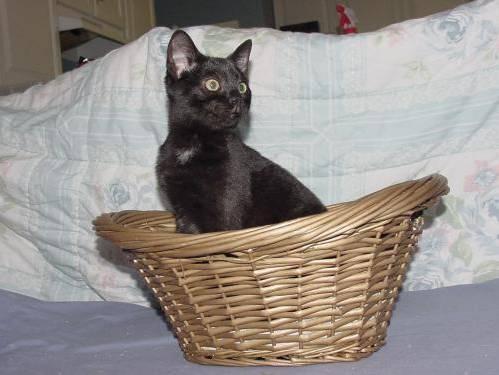
cat